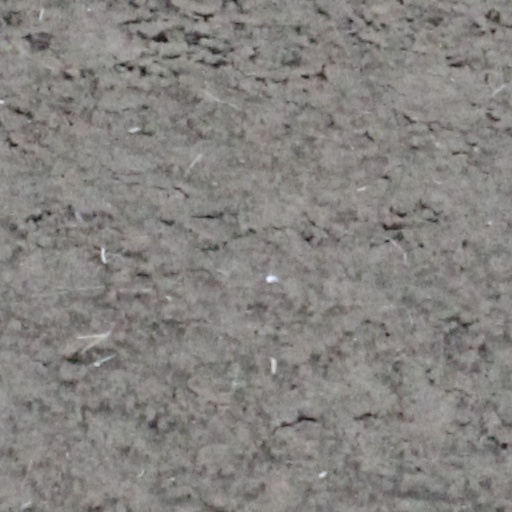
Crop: wheat